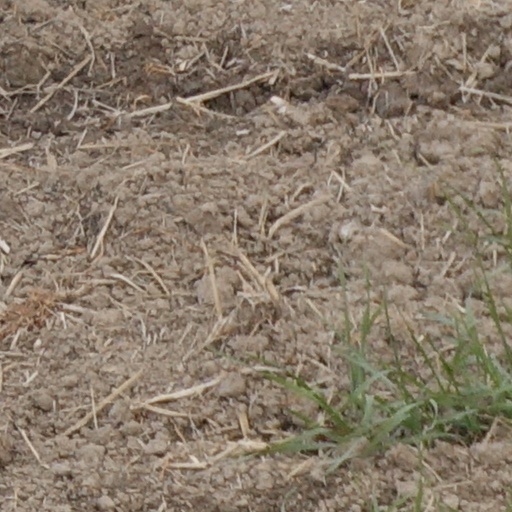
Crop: wheat